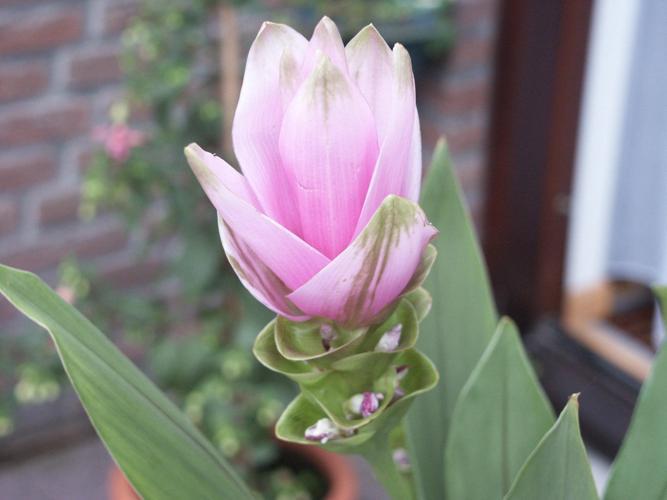
Label: siam tulip